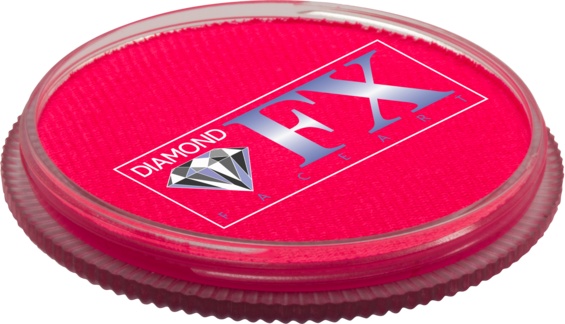
30g magenta neon DFX Vattenfärg
Neonfärg från DFX. Observera att man tekniskt sett inte kan sälja denna vara som kosmetika då själva pigmentet i färgen inte ännu blivit klassat som kosmetika inom EU. Detta betyder att det är ditt ansvar om någon skulle reagera på färgen om du använder den på huden. Med dessa färger står det att är till för användning på FX och i hår. Det är dock många ansiktsmålare världen över som använt dessa färger i många år utan några rapporterade reaktioner i större grad än på den vanliga färgen utan neonpigment, men som sagt, det är slutligen ditt ansvar hur du använder dem.
Brand: Coolcolors.se
Category: Health & Beauty > Personal Care > Cosmetics > Makeup > Body Makeup > Body Paint & Foundation